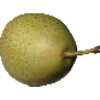
Label: Pear 1